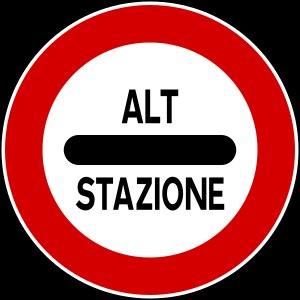
Le réseau autoroutier italien est divisé en deux catégories :